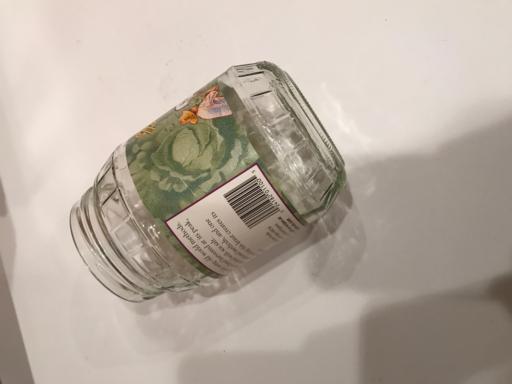
Waste category: glass